Fire bucket

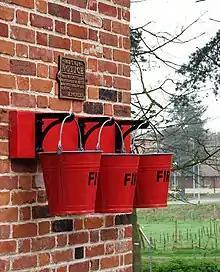
Fire buckets hung on the wall of a railway station in Holt, England

Often they have a convex, protruding bottom. The rounded bottom results in a strong, directed stream of water when the water is thrown at the fire. The rounded-bottom bucket is far more efficient in launching the water at the fire than a flat bottom bucket.